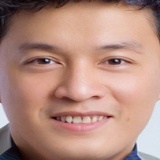
ca sĩ Lam Trường